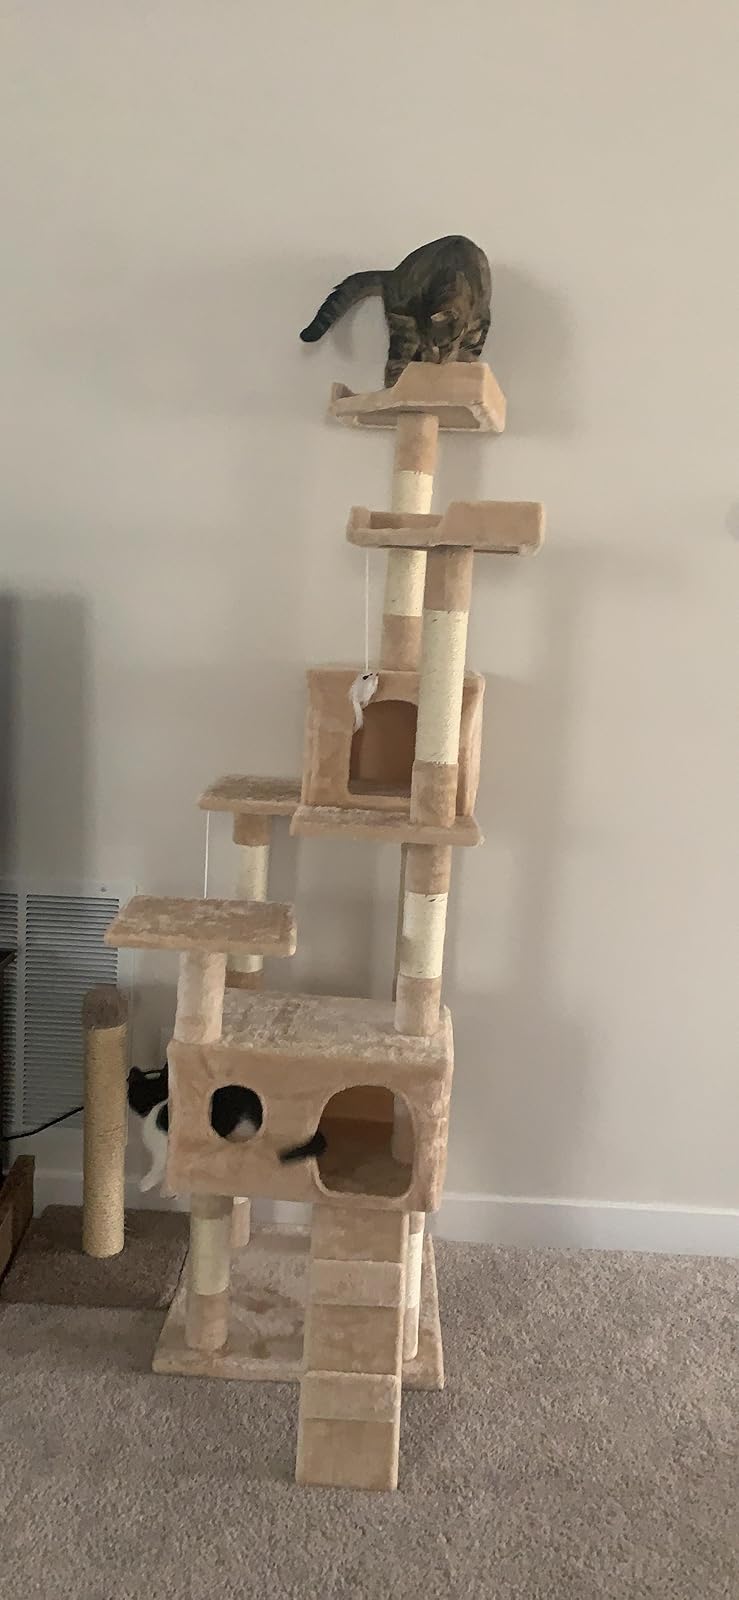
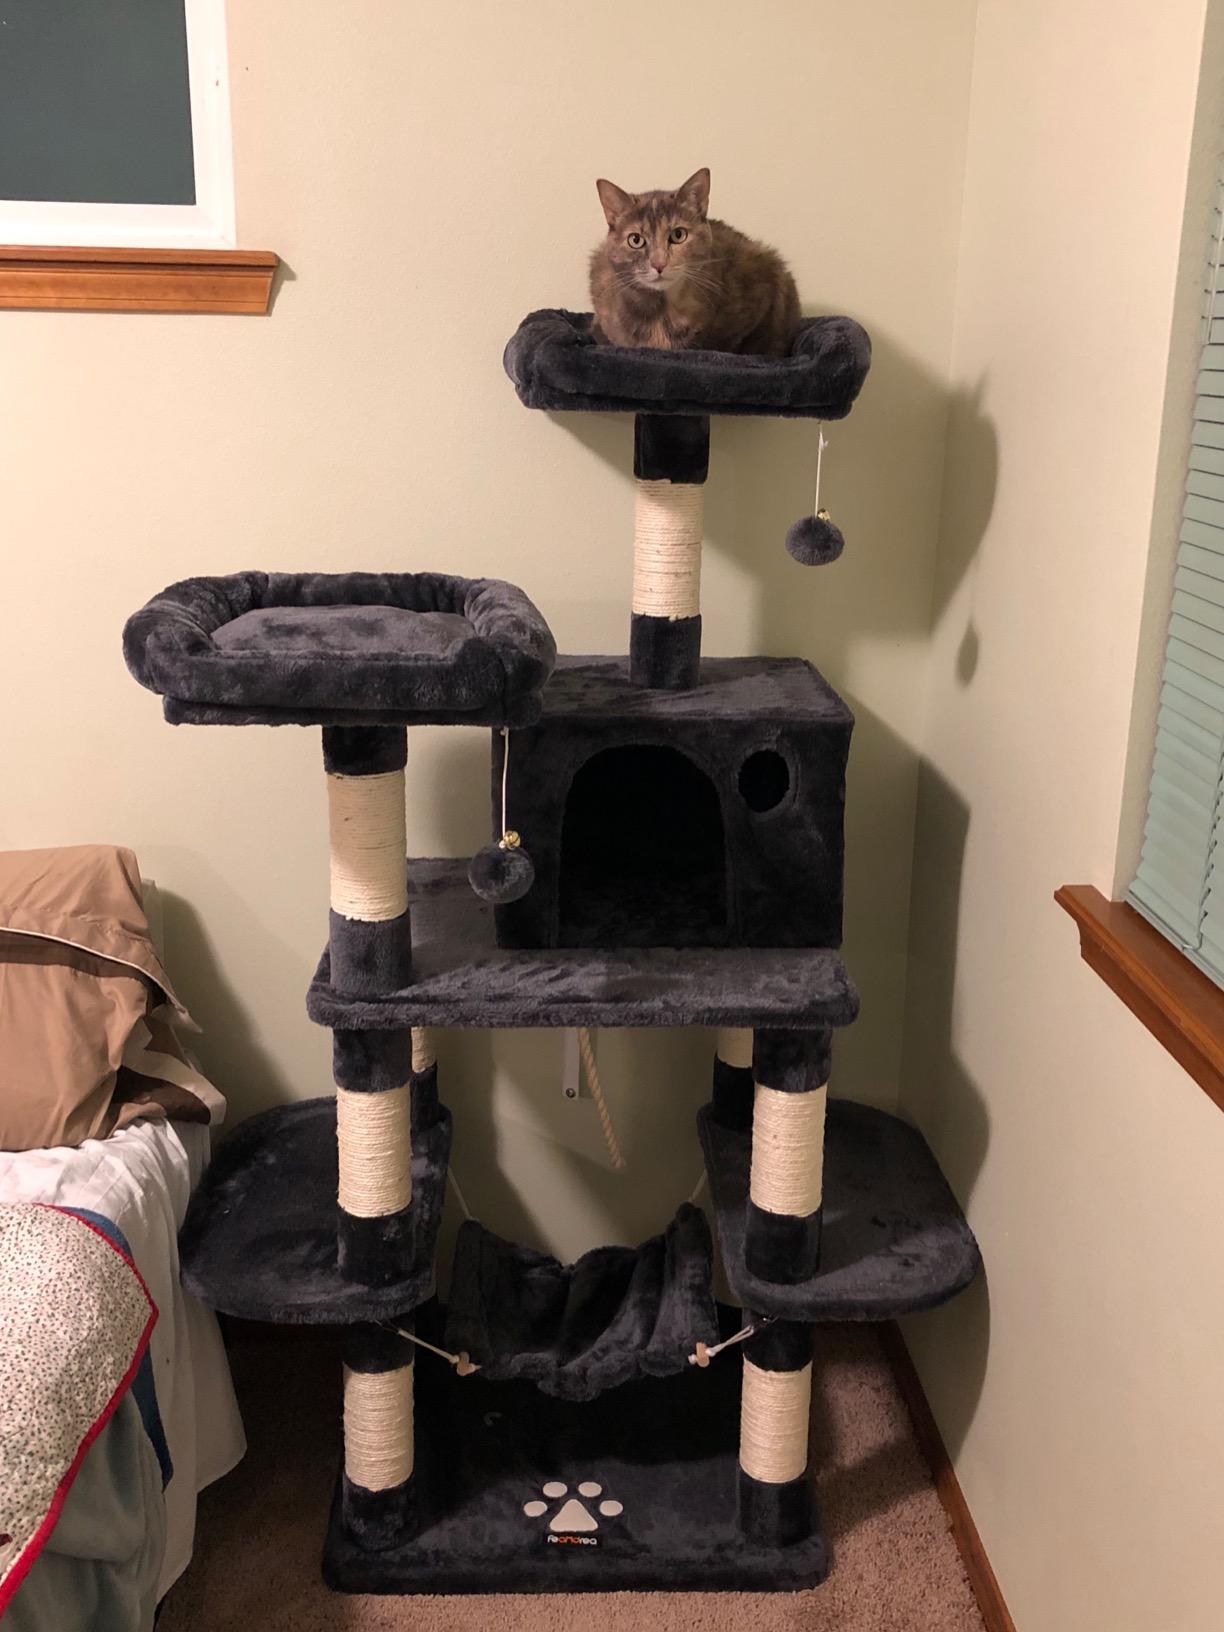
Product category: items_cat tree
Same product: no